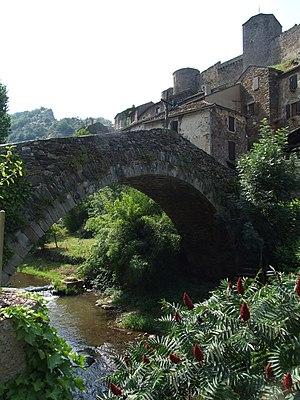
Brousse-le-Château, Aveyron, FRANCE